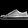
Label: Sneaker